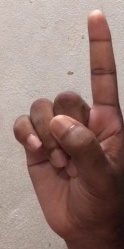
ASL sign: 1